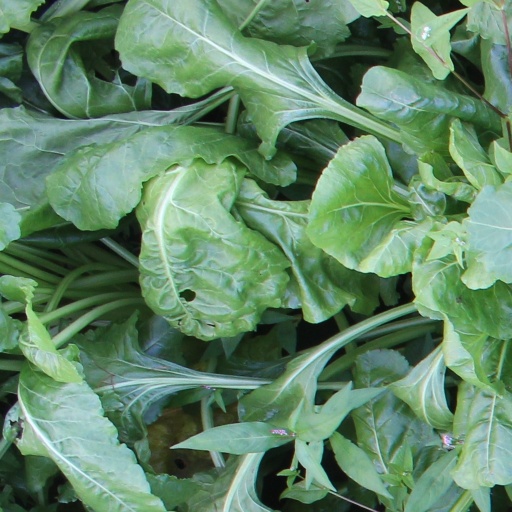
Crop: sugar beet